The Declaration of Independents

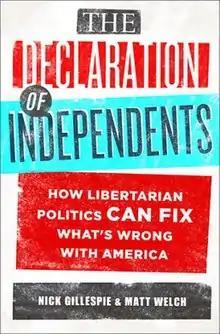

The Declaration of Independents: How Libertarian Politics Can Fix What's Wrong with America is a 2011 non-fiction book by American political writers Matt Welch and Nick Gillespie. Welch is the former editor-in-chief of "Reason", a position Gillespie also held from 2000 to 2008. The authors discuss the nature and influence of libertarianism in the United States. It is published by PublicAffairs, an imprint of the Perseus Books Group.